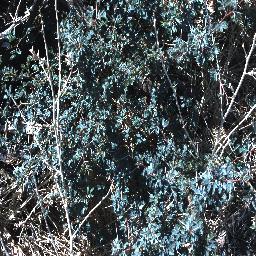
Label: prickly_acacia